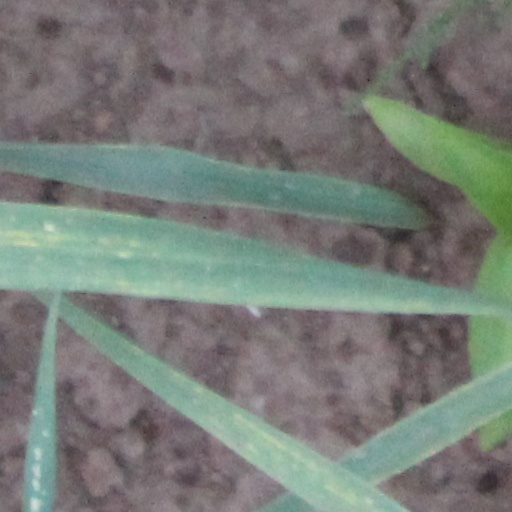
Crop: wheat